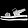
Label: Sandal